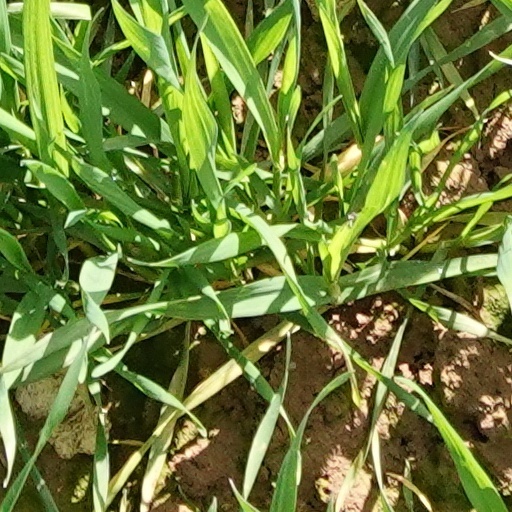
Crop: wheat